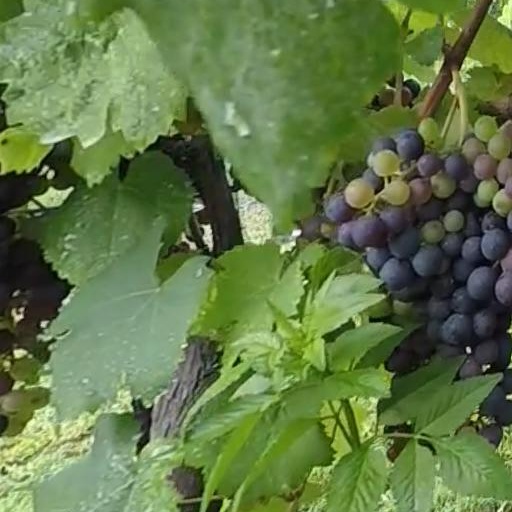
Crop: grape